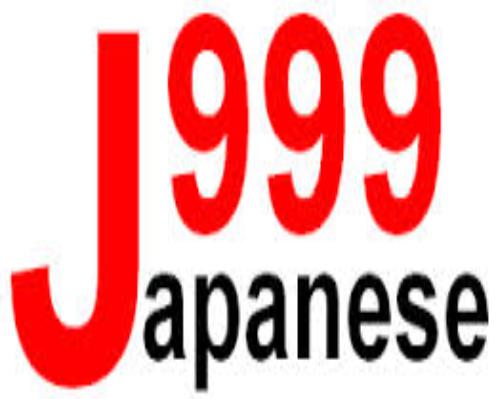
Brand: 999
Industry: Medical